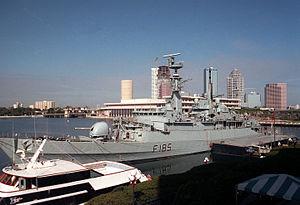
Les frégates de type 21, ou de classe Amazon étaient des bâtiments d'escorte polyvalent de la Royal Navy. Ils ont été conçus dans les années 1960, construits dans les années 1970 et essentiellement utilisés entre 1980 et 1990. Après la Royal Navy les navires encore en service ont été vendus au Pakistan.